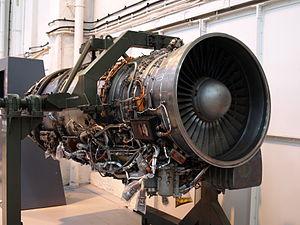
Le Turbo-Union RB199 est un turboréacteur double flux, qui motorise les Tornado.